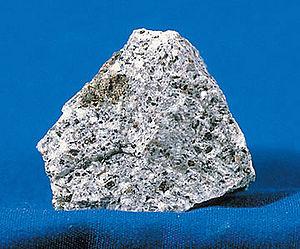
La syénite est une roche magmatique plutonique grenue, de couleur grise, violacée ou rougeâtre. Elle est composée principalement de feldspath alcalin, de biotite et de hornblende.